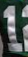
Number: 1